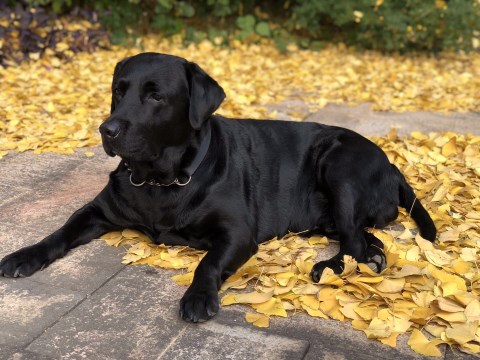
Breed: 3580-n000122-Labrador_retriever